Tufa

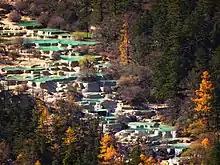
Tufa deposits at Huanglong, Sichuan, China

Calcareous speleothems may be regarded as a form of calcareous sinter. They lack any significant macrophyte component due to the absence of light, and for this reason they are often morphologically closer to travertine or calcareous sinter.